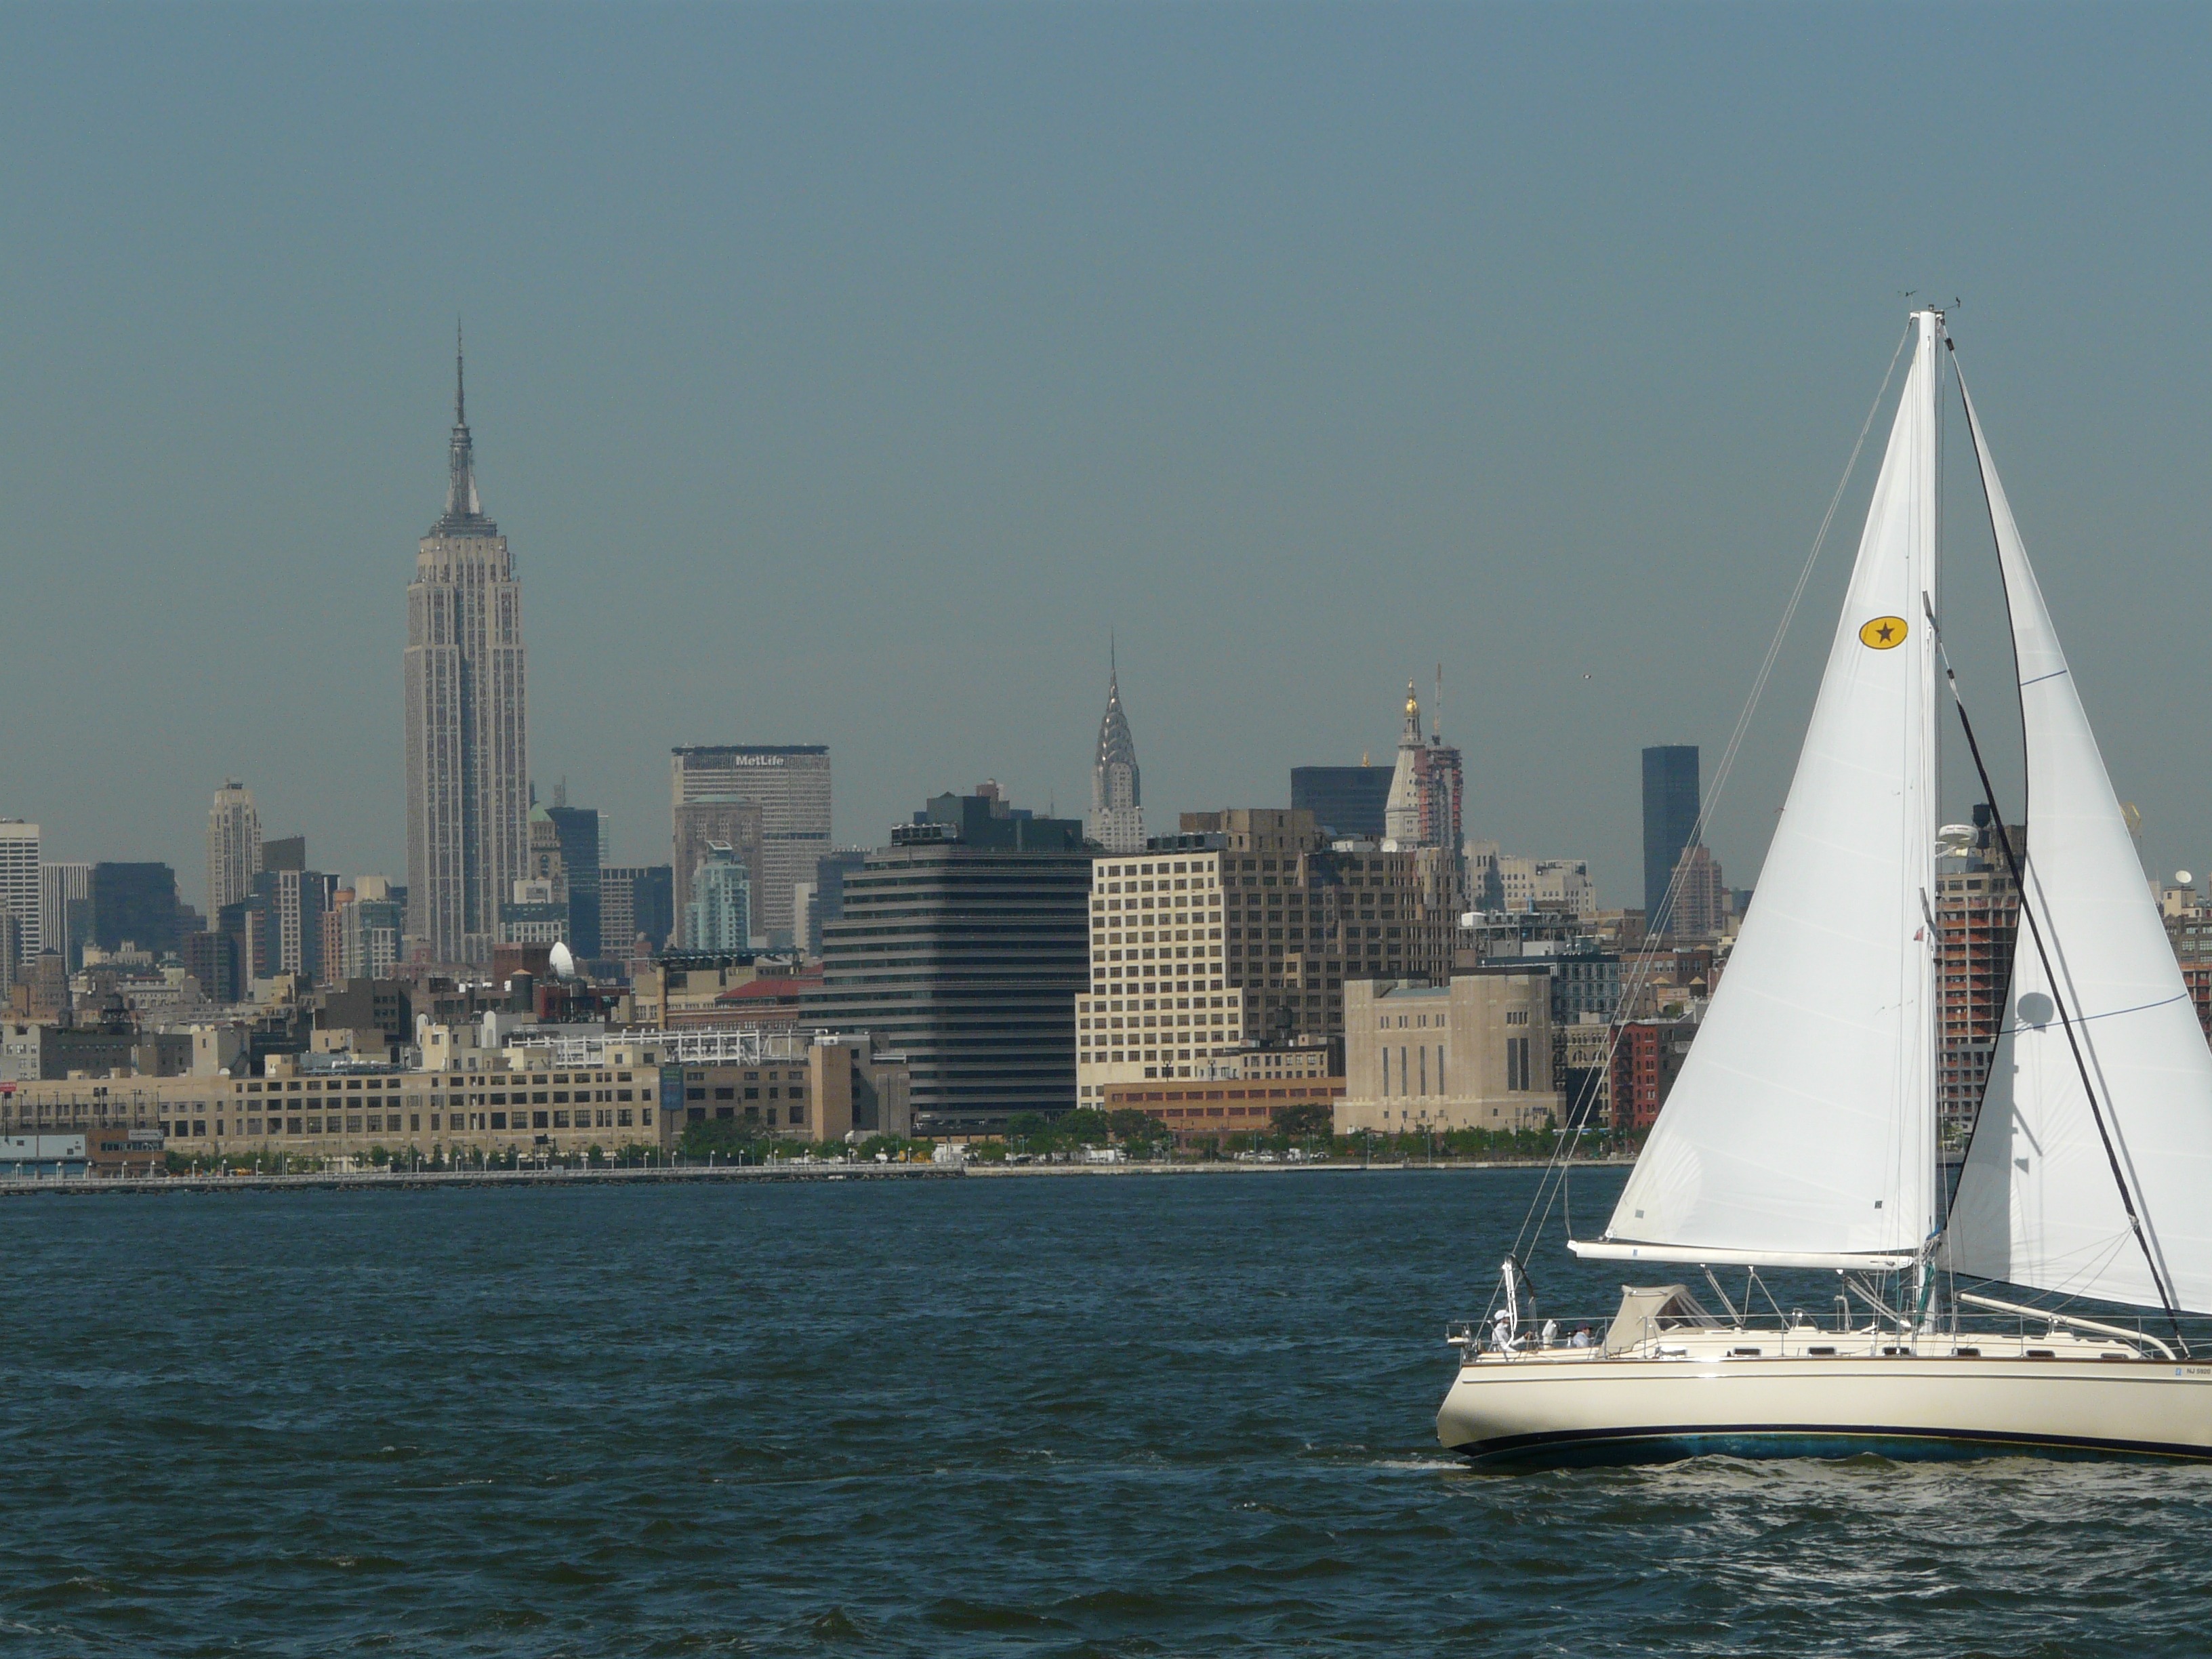
sea, water, boat, skyline, skyscraper, river, ship, new york city, cityscape, downtown, vehicle, nyc, mast, sailing, yacht, harbor, waterfront, sailboat, skyscrapers, buildings, boating, towers, sail, watercraft, yachting, sailing ship, passenger ship, hudson river